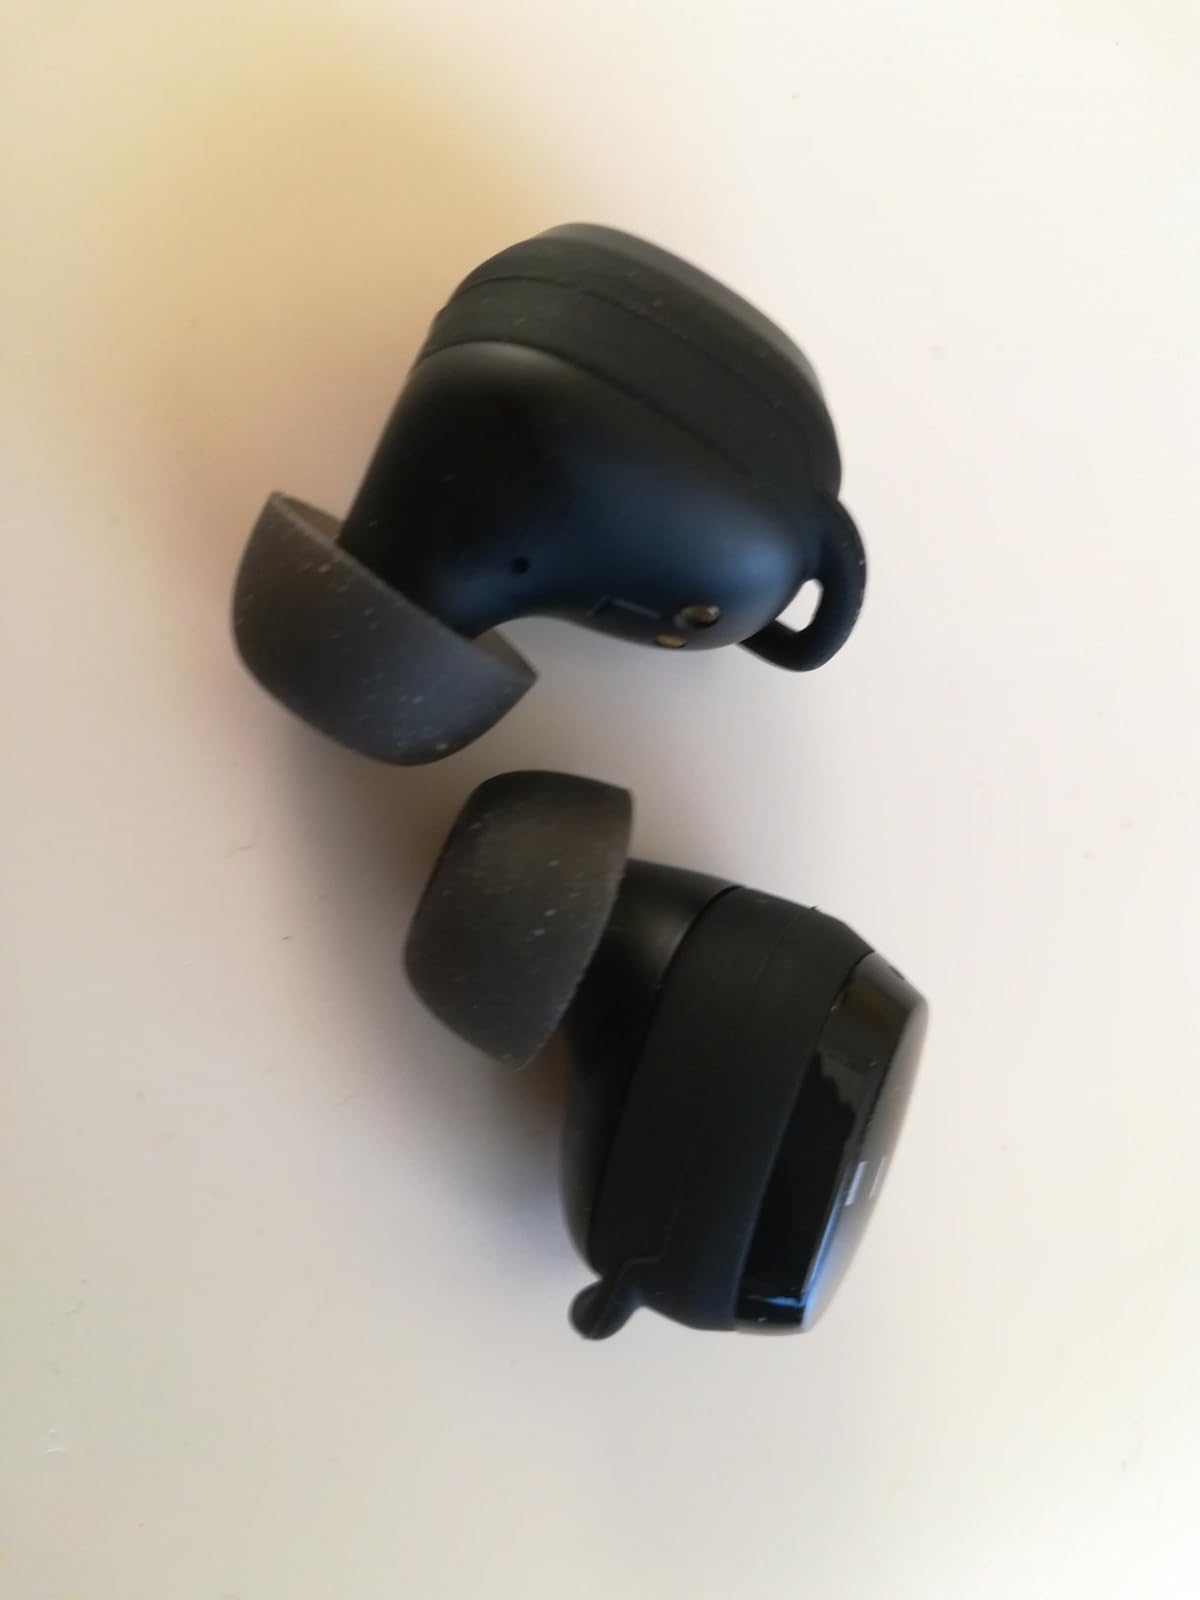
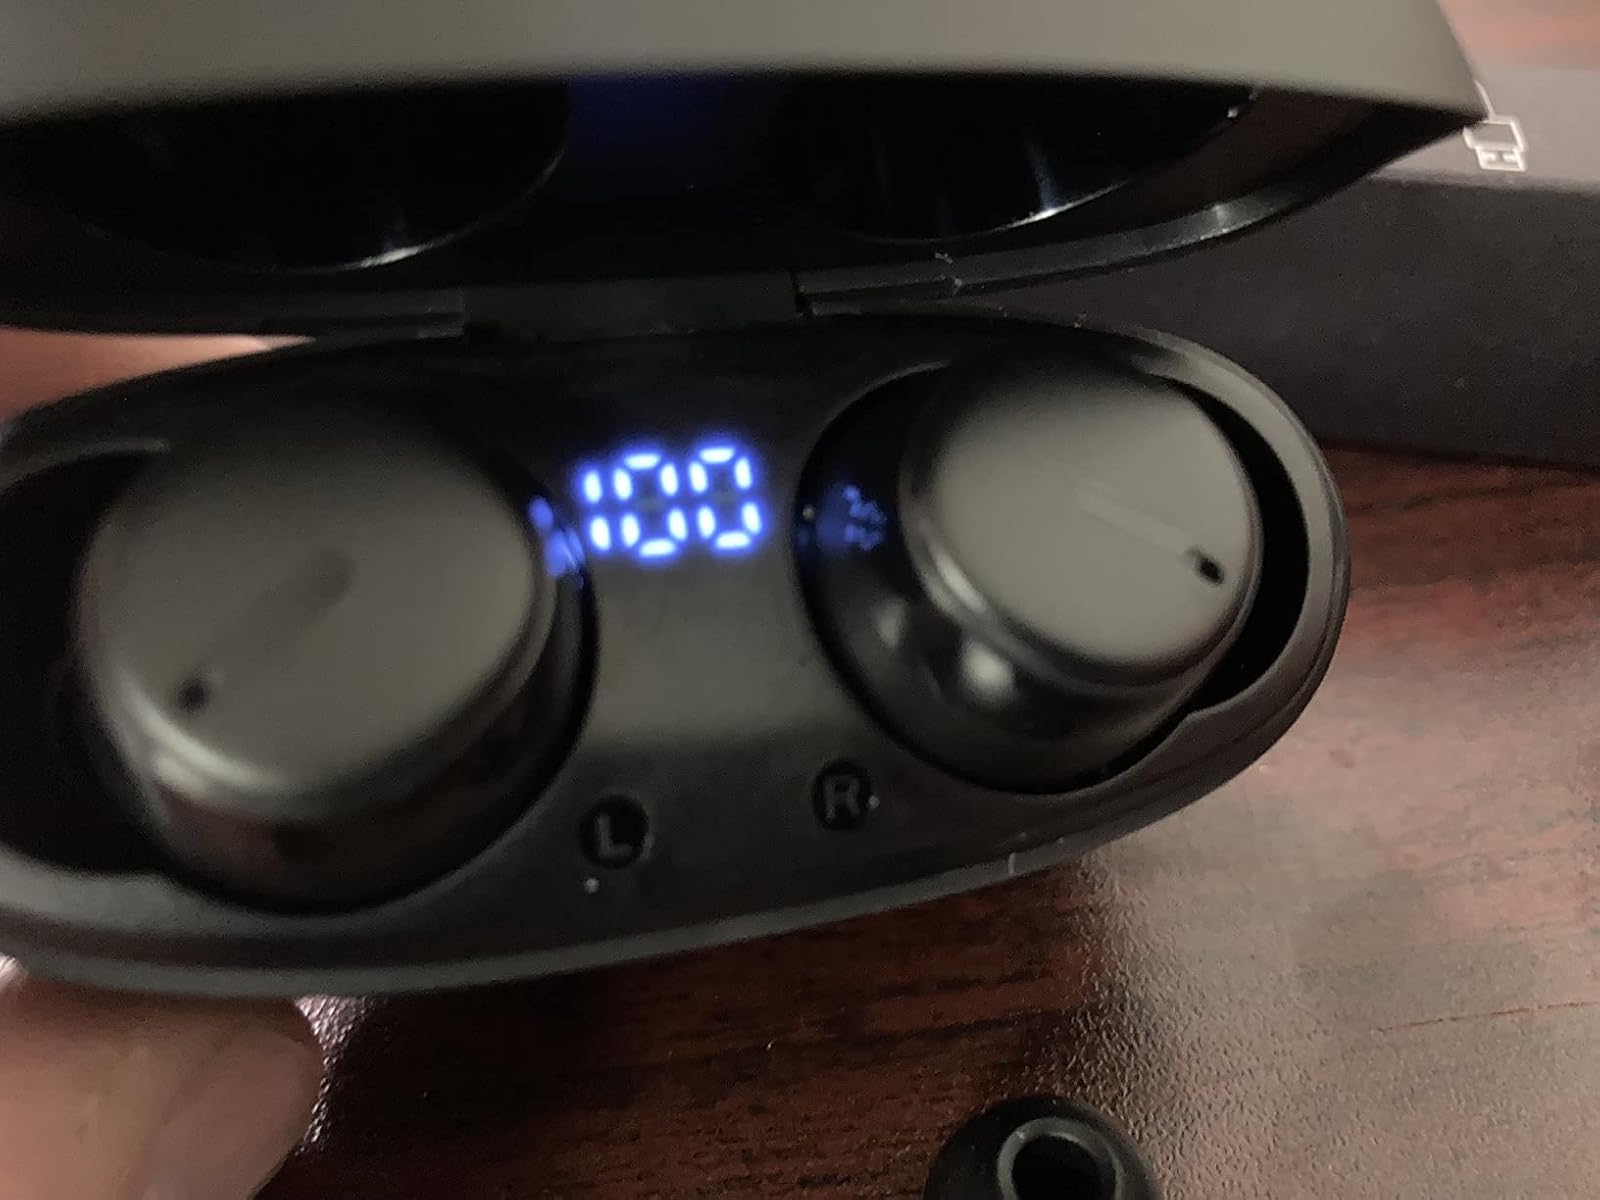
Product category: earbuds
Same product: no